Sallie Fox

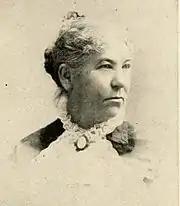
Sallie Fox's mother Mary in her later years. She died in 1899 at the age of 75.

In mid-May, while resting at Cottonwood Creek, near present-day Durham, Kansas, the Rose wagon train was joined by a party led by Gillum Baley, which had left Missouri in April and also intended to travel to California via the Santa Fe Trail. The two parties merged, and by June they had reached Albuquerque, New Mexico, without incident. There, they decided to attempt the final stretch to California via Beale's Wagon Road, at the time little more than a rough trail. Beale's route crossed the Colorado River into California farther north than the established crossing at Fort Yuma and had the potential to shorten the journey considerably. In July, the party camped near Inscription Rock (now El Morro National Monument) in New Mexico. Several members of the party, including Leonard Rose, John Udell, and Sallie Fox carved their names into the stone. Although now greatly eroded, their inscriptions can still be seen today. On reaching Zuni Pueblo The Rose–Baley Party headed onto Beale's Wagon Road.